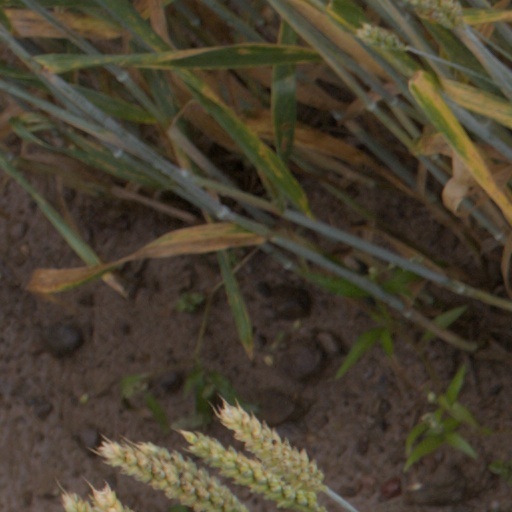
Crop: wheat